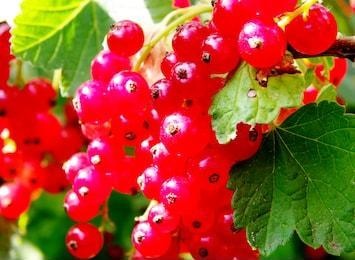
Label: redcurrant